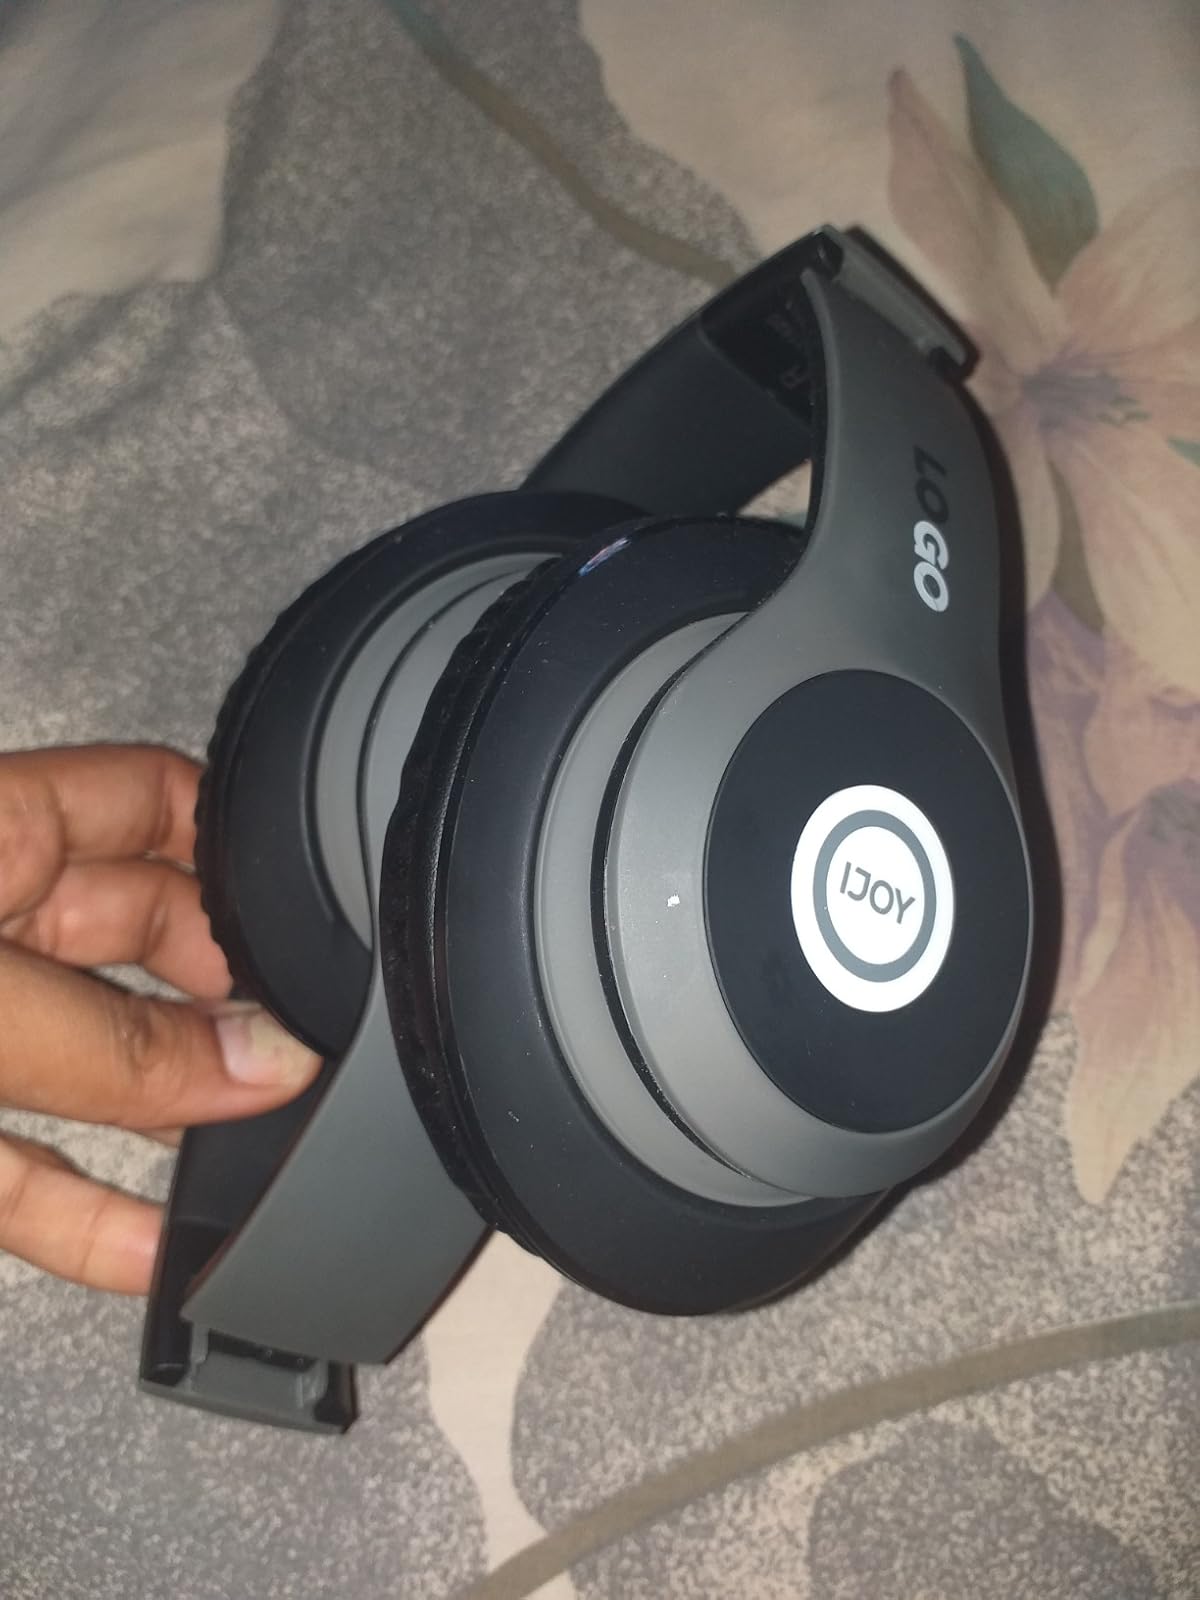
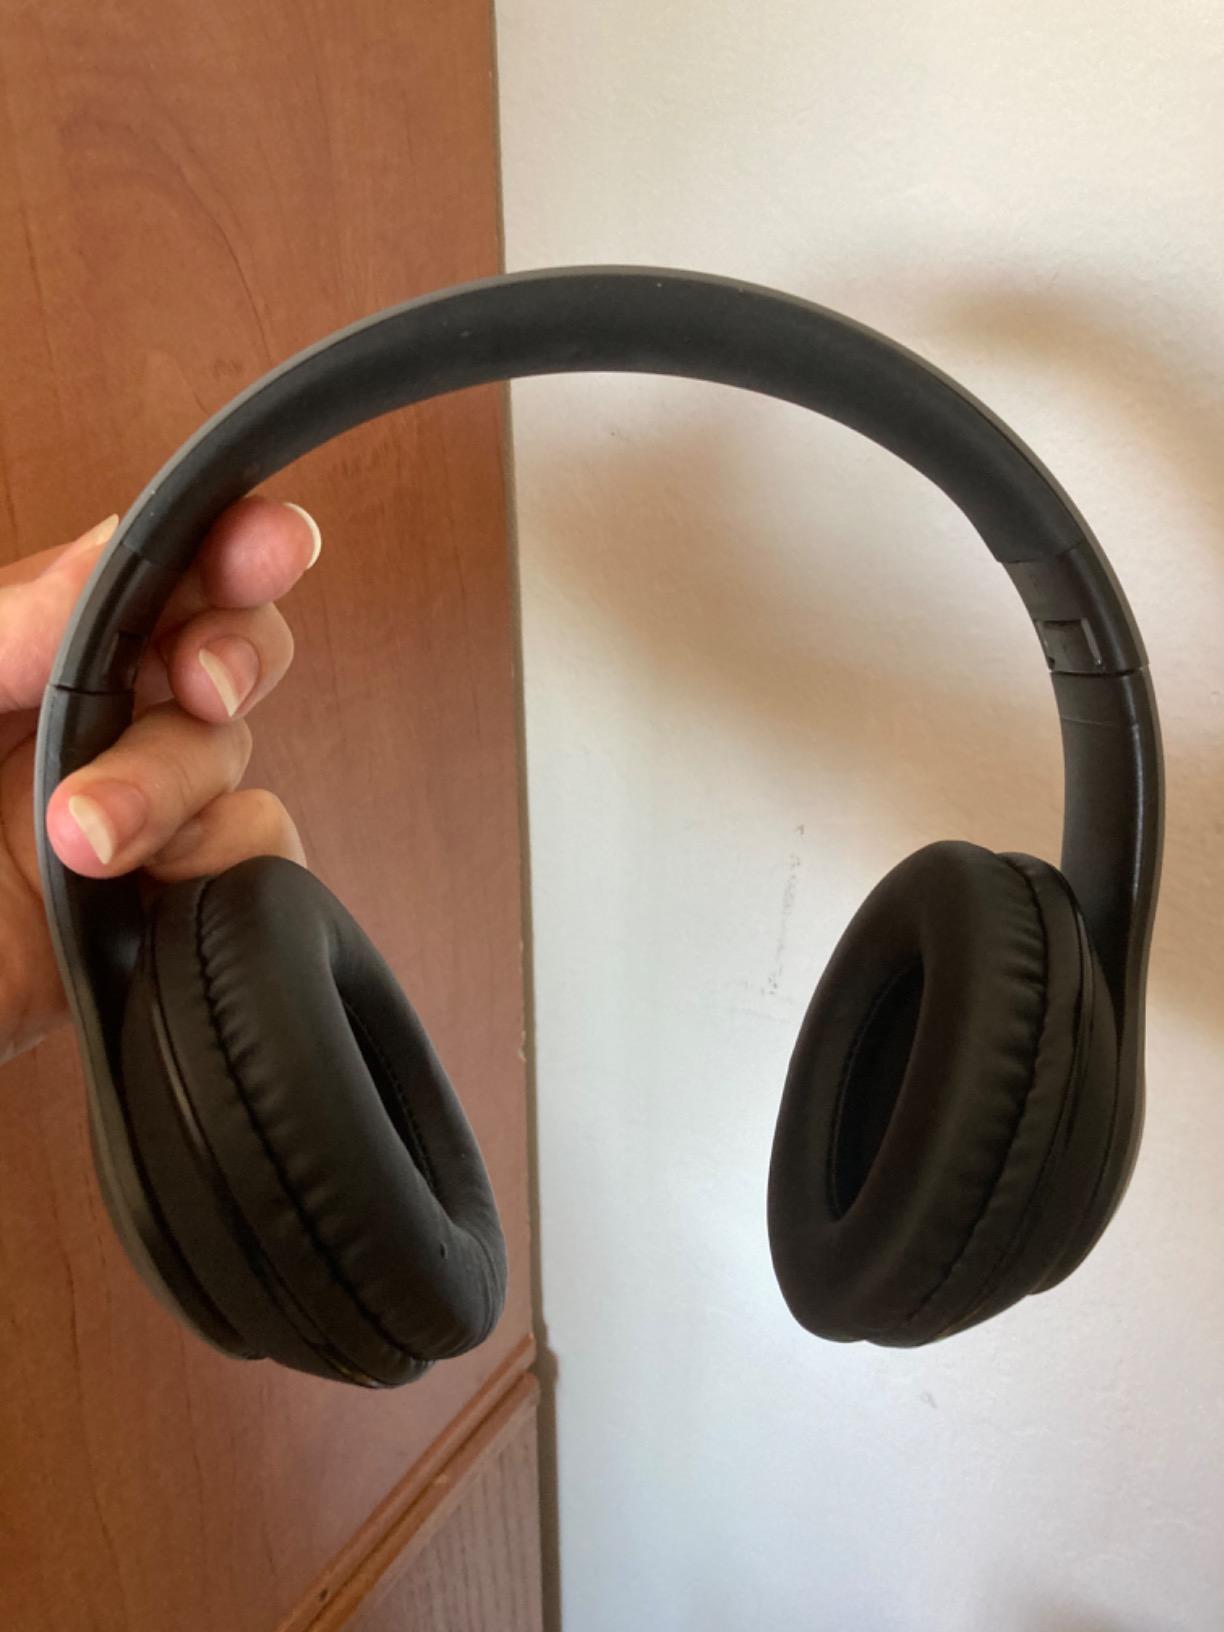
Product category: headphones
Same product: yes